The Big Night (1951 film)

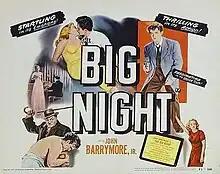
Theatrical release lobby card

The Big Night is a 1951 American film noir directed by Joseph Losey. It features John Drew Barrymore (credited as "John Barrymore, Jr." in his first starring role), Preston Foster and Joan Lorring. The feature is based on a script written by Joseph Losey and Stanley Ellin, based on Ellin's 1948 novel "Dreadful Summit". Hugo Butler and Ring Lardner, Jr. also contributed to the screenplay, but – owing to Lardner's Hollywood Ten conviction – were uncredited when the film was first released.